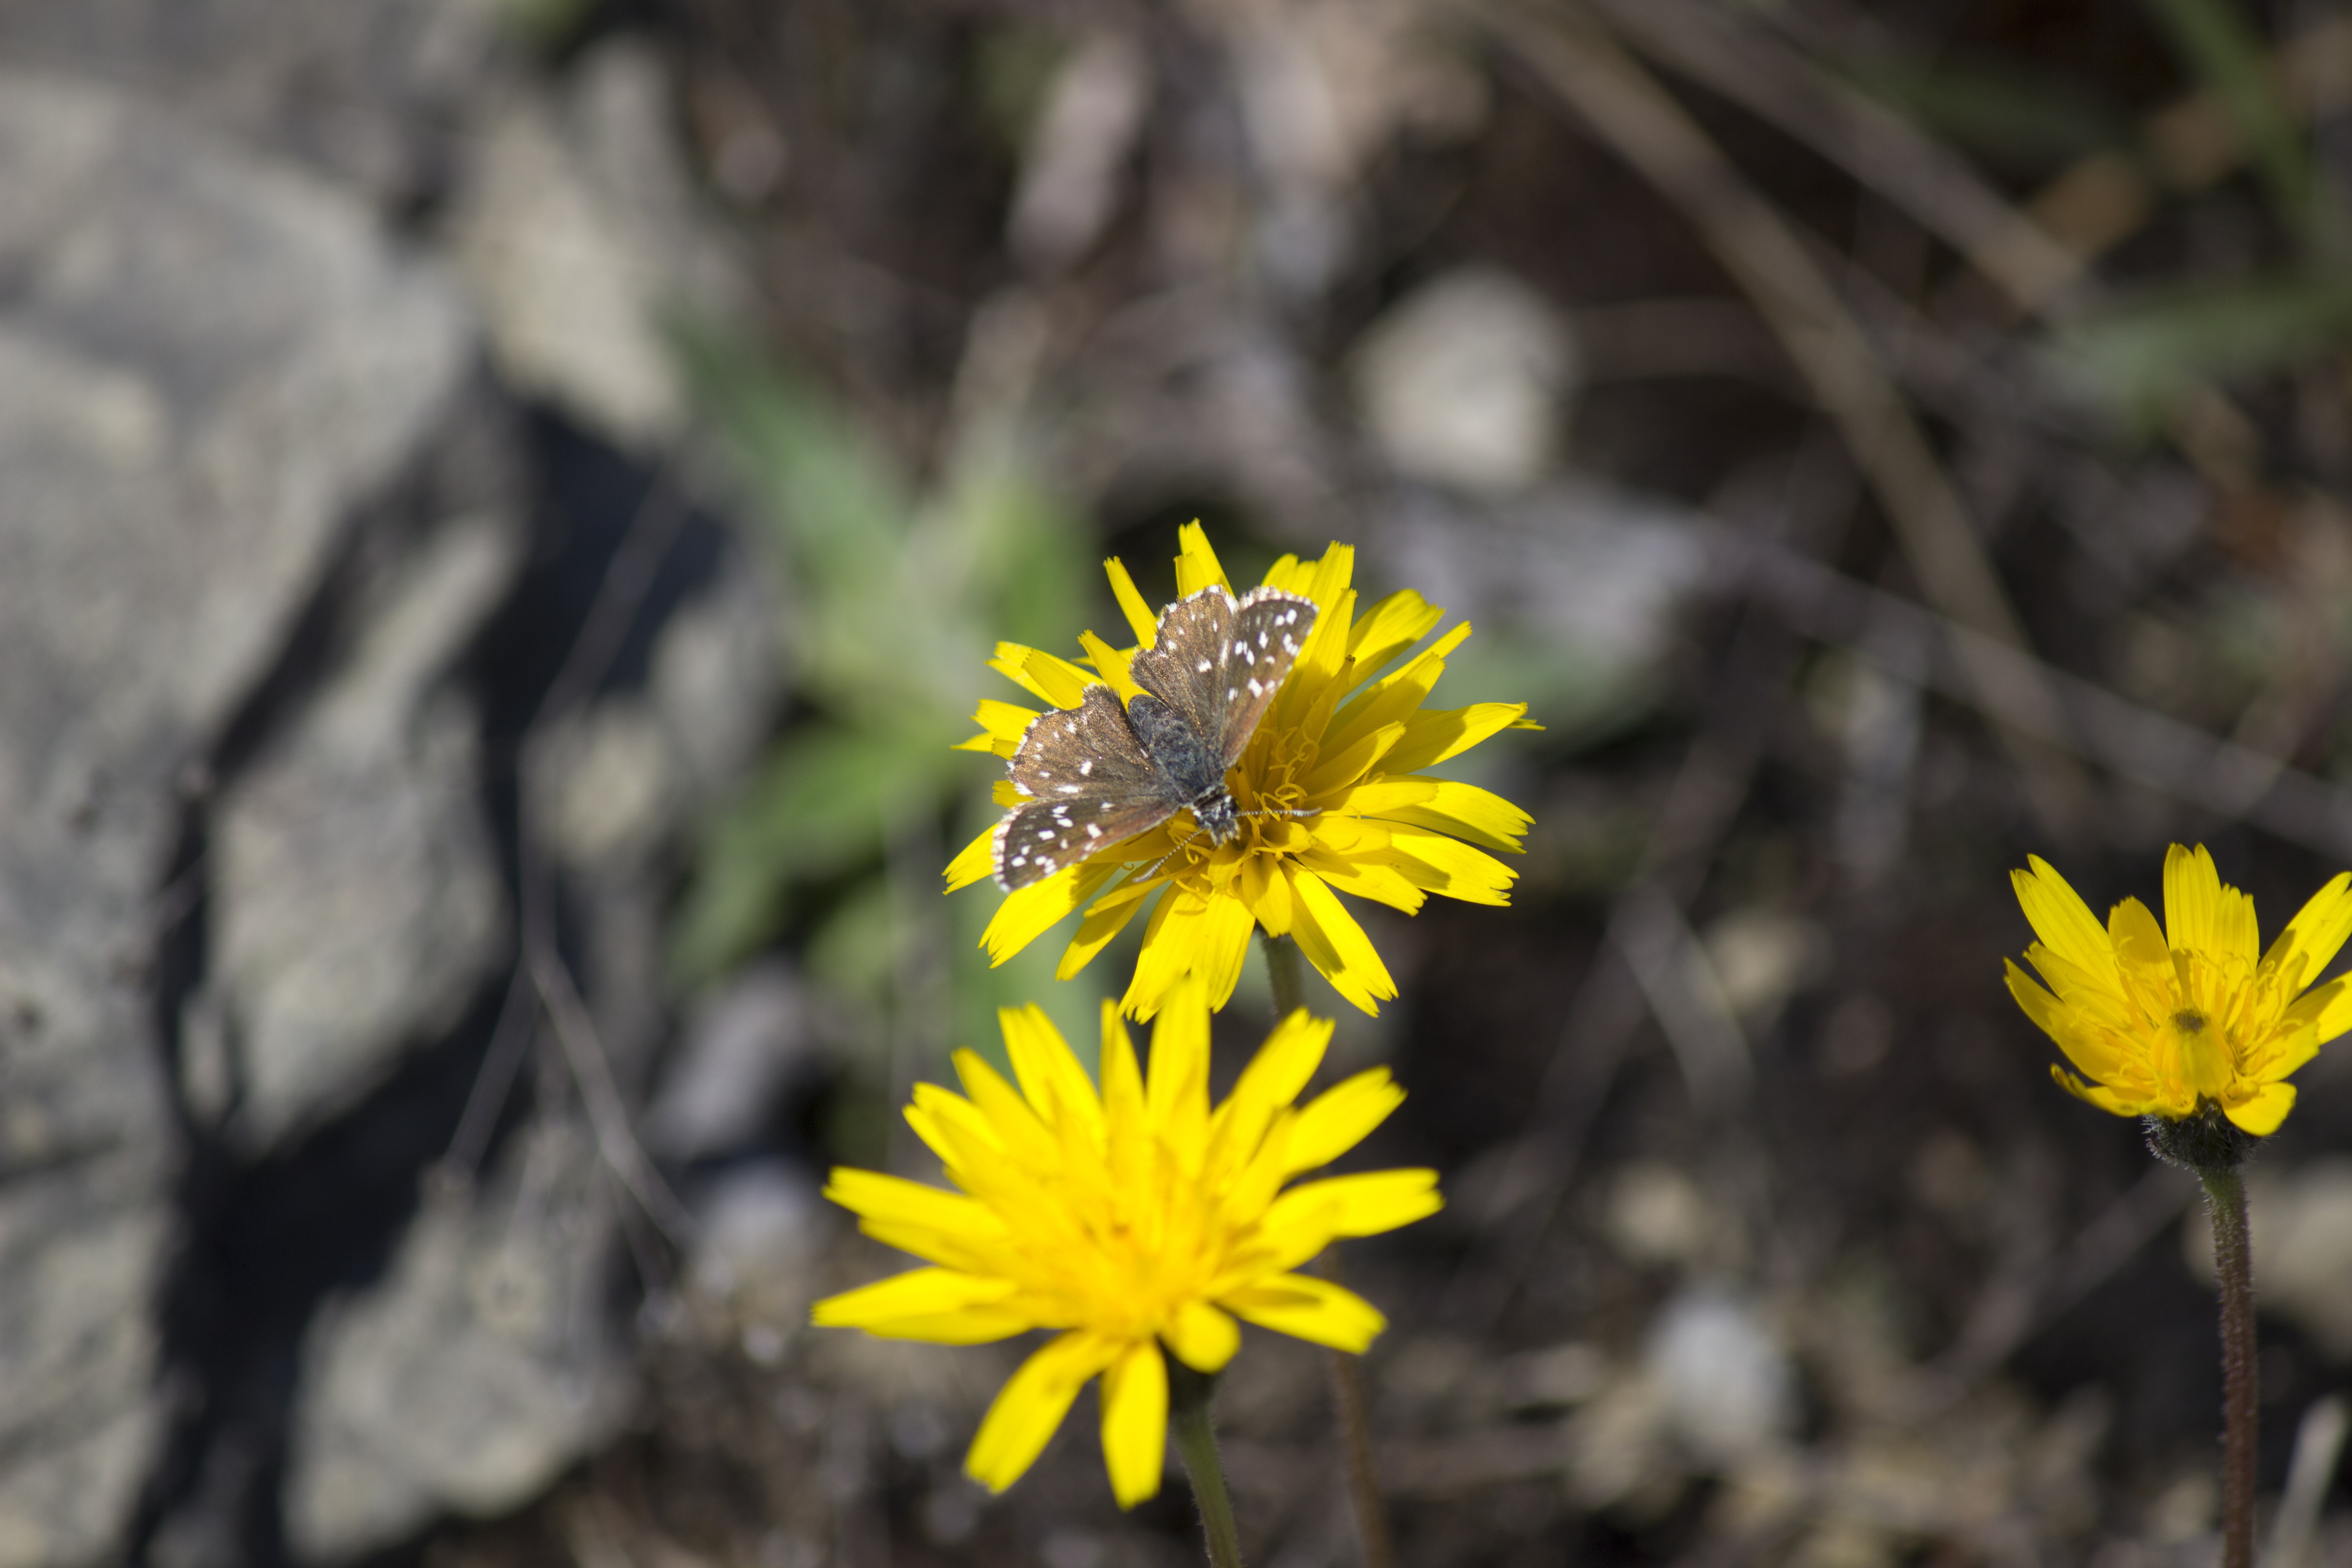
nature, plant, flower, insect, botany, butterfly, yellow, flora, fauna, invertebrate, wildflower, close up, macro photography, flowering plant, daisy family, land plant